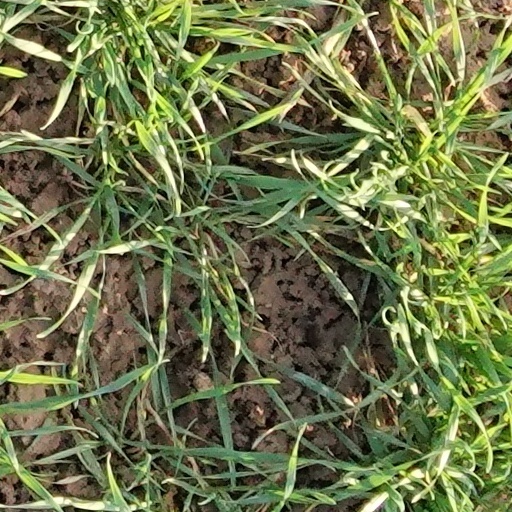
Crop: wheat